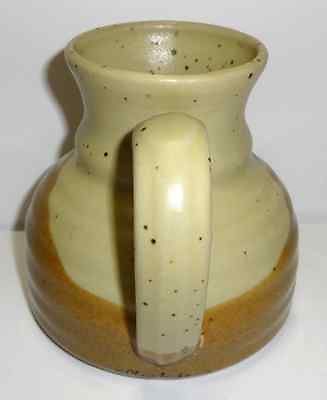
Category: mug